Davis Mills

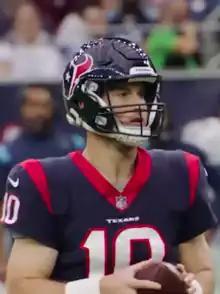
Mills in a game against the Tennessee Titans, 2021

Mills was selected 67th overall by the Houston Texans in the third round of the 2021 NFL draft. He signed his four-year rookie contract, worth $5.2 million, with the Texans on May 26, 2021.